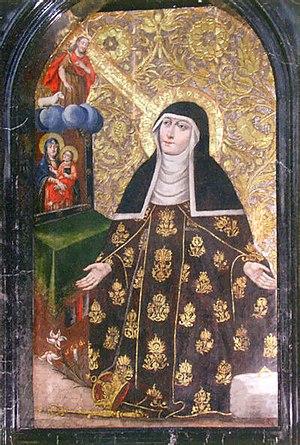
Sainte Kinga de Pologne, appelée aussi Kunegunda, ou Cunégonde, fut duchesse de Cracovie au XIIIᵉ siècle avant de finir sa vie dans un couvent de Clarisses en Pologne.
Le pape Jean-Paul II a canonisé, pendant son pontificat 482 saints, au cours de 52 cérémonies de canonisation, parmi lesquelles 38 se sont déroulées au Vatican et 14 au cours des visites pastorales qu'il a effectuées hors d'Italie. En presque 27 ans de pontificat, Jean-Paul II a quasiment canonisé autant de personnes que durant les cinq derniers siècles.
Cette liste concerne les saints et les bienheureux, reconnus comme tels par l'Église catholique, ayant vécu au XIIIᵉ siècle.